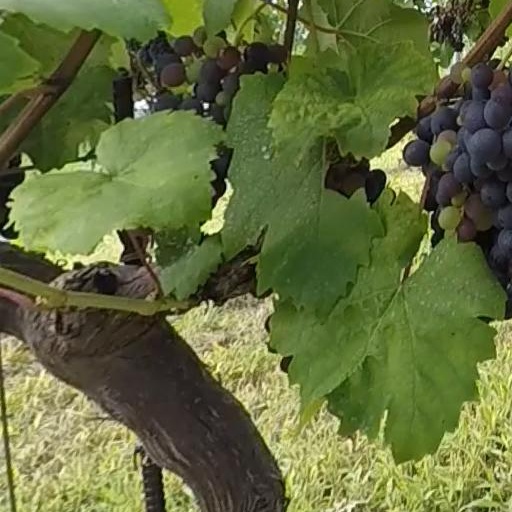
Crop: grape